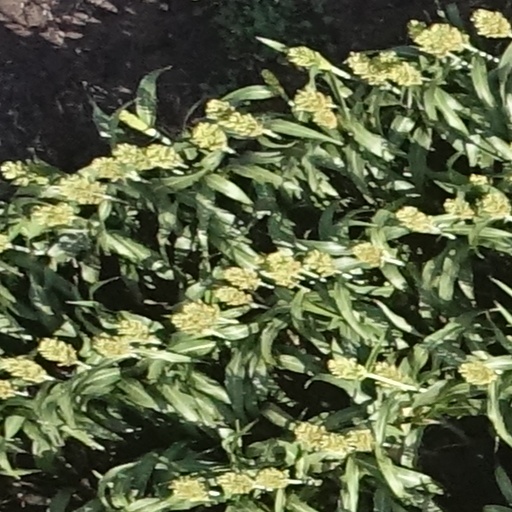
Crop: sorghum